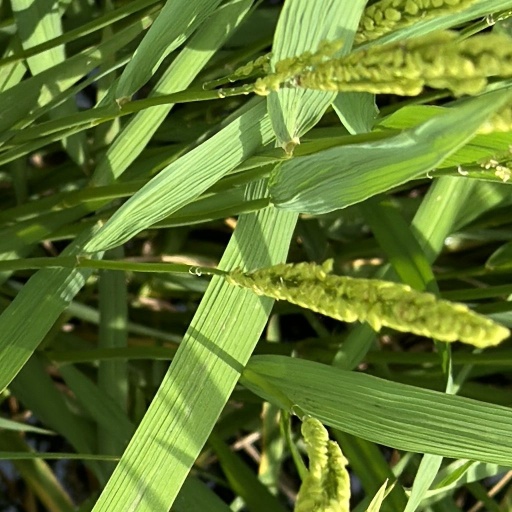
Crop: rice